Fort de Nogent

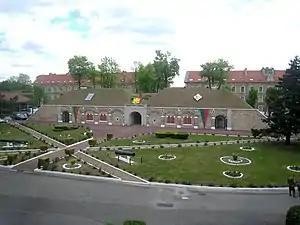
Cour d'honneur

In 1962 the French Foreign Legion placed a detachment at the fort. Today the fort houses a Foreign Legion recruitment center.